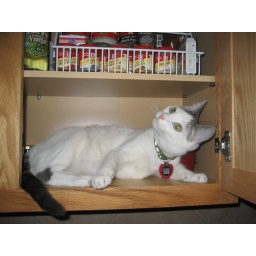
cat in cabinet